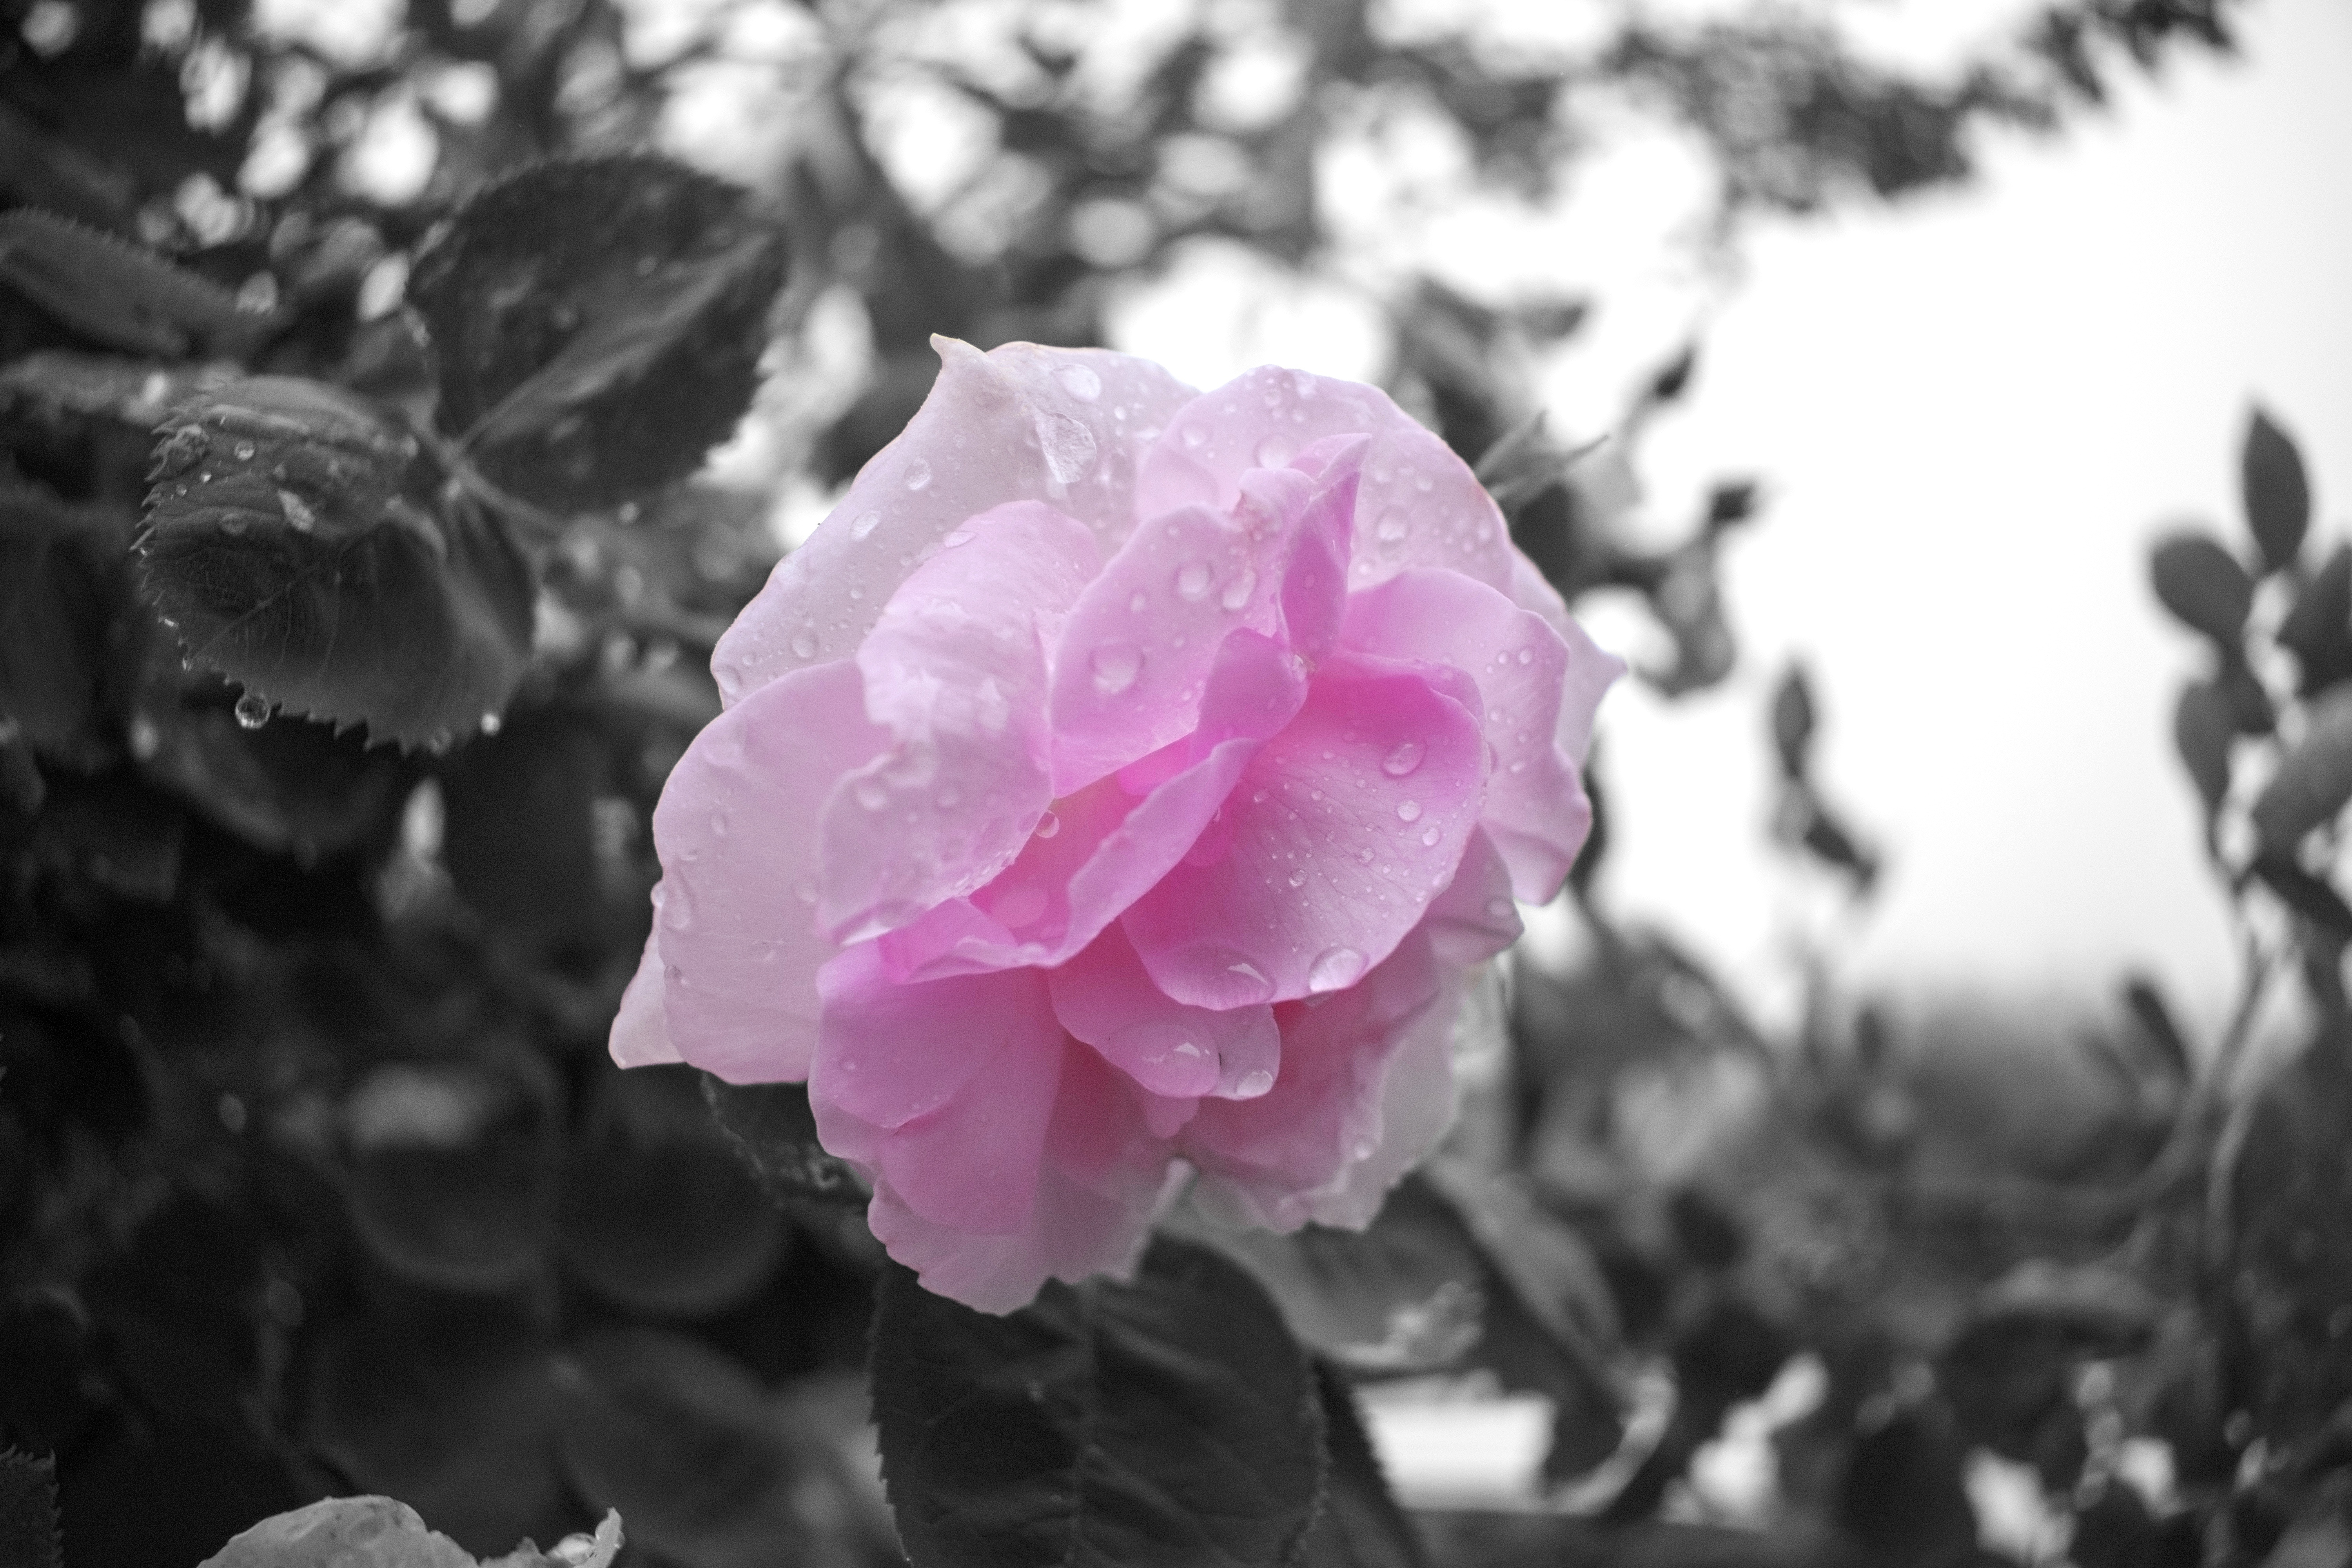
blossom, black and white, plant, white, photography, leaf, flower, petal, summer, foliage, color, garden, monochrome, closeup, pink, wedding, flora, greenery, flowers, close up, red flower, roses, background, shrubs, rosebud, pink flower, wild rose, macro photography, bridal bouquet, flowering plant, monochrome photography, romantically, land plant